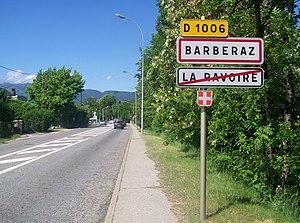
Panneau d'entrée dans la commune de Barberaz près de Chambéry en Savoie.
Barberaz est une commune française située dans le département de la Savoie, en région Auvergne-Rhône-Alpes.